The Soul of a Man

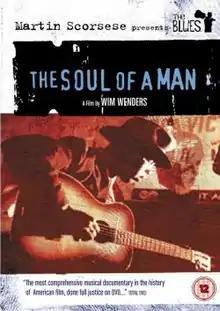

The Soul of a Man is a 2003 documentary film, directed by Wim Wenders, as the second instalment of the documentary film series "The Blues", produced by Martin Scorsese. The film explores the musical careers of blues musicians Skip James, Blind Willie Johnson and J. B. Lenoir.